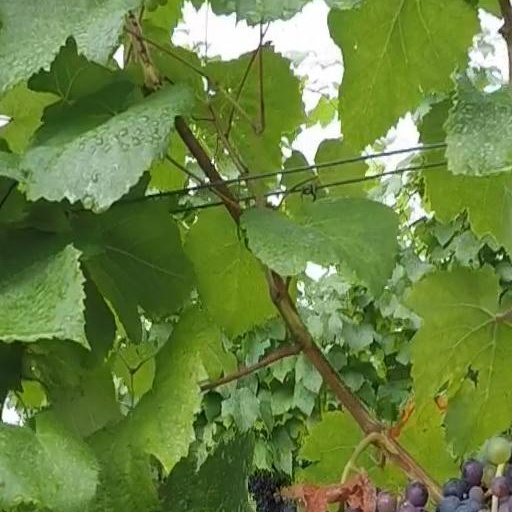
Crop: grape